Oliver S. Glisson

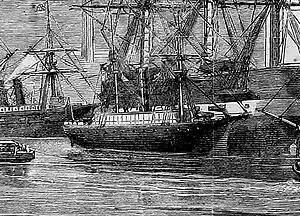
USS "Mount Vernon"

At the commencement of the American Civil War, Glisson was assigned to the Coast Blockading Squadron which was then renamed the Atlantic Blockading Squadron before ending up with then split North Atlantic Blockading Squadron in which he remained until the close of the war. On April 23, 1861, he took charge of the borrowed , monitoring the Aquia Creek vicinity to intercept trade across the Potomac River between Virginia and Maryland. Next, Glisson received command of the steamer to patrol the Atlantic coast in and off the Rappahannock River.